IÉ 2600 Class

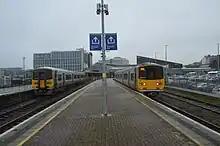
2610/13 without gangways, 2611/12 with gangways in Kent Station Cork

In 2024, the units 2601/2602 were repainted in the original Arrow livery to mark the 2600 Class' 30th anniversary. The unit travelled to areas that the 2600 Class used to operate in on 18 and 19 May 2024.